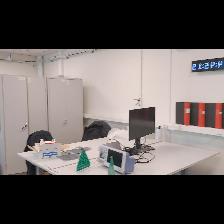
Label: NonHuman